Pierre Marchant

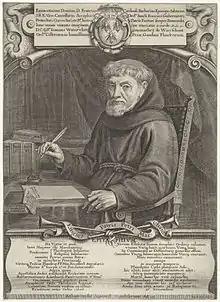
Portrait of Pierre Marchant engraved by Pieter de Jode II

Pierre Marchant or Petrus Marchantius O.F.M.Rec. (1585–1661) was a spiritual writer and religious reformer in 17th-century Flanders.